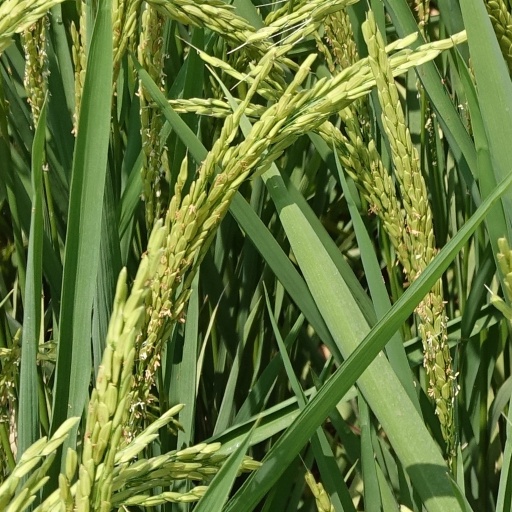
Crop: rice